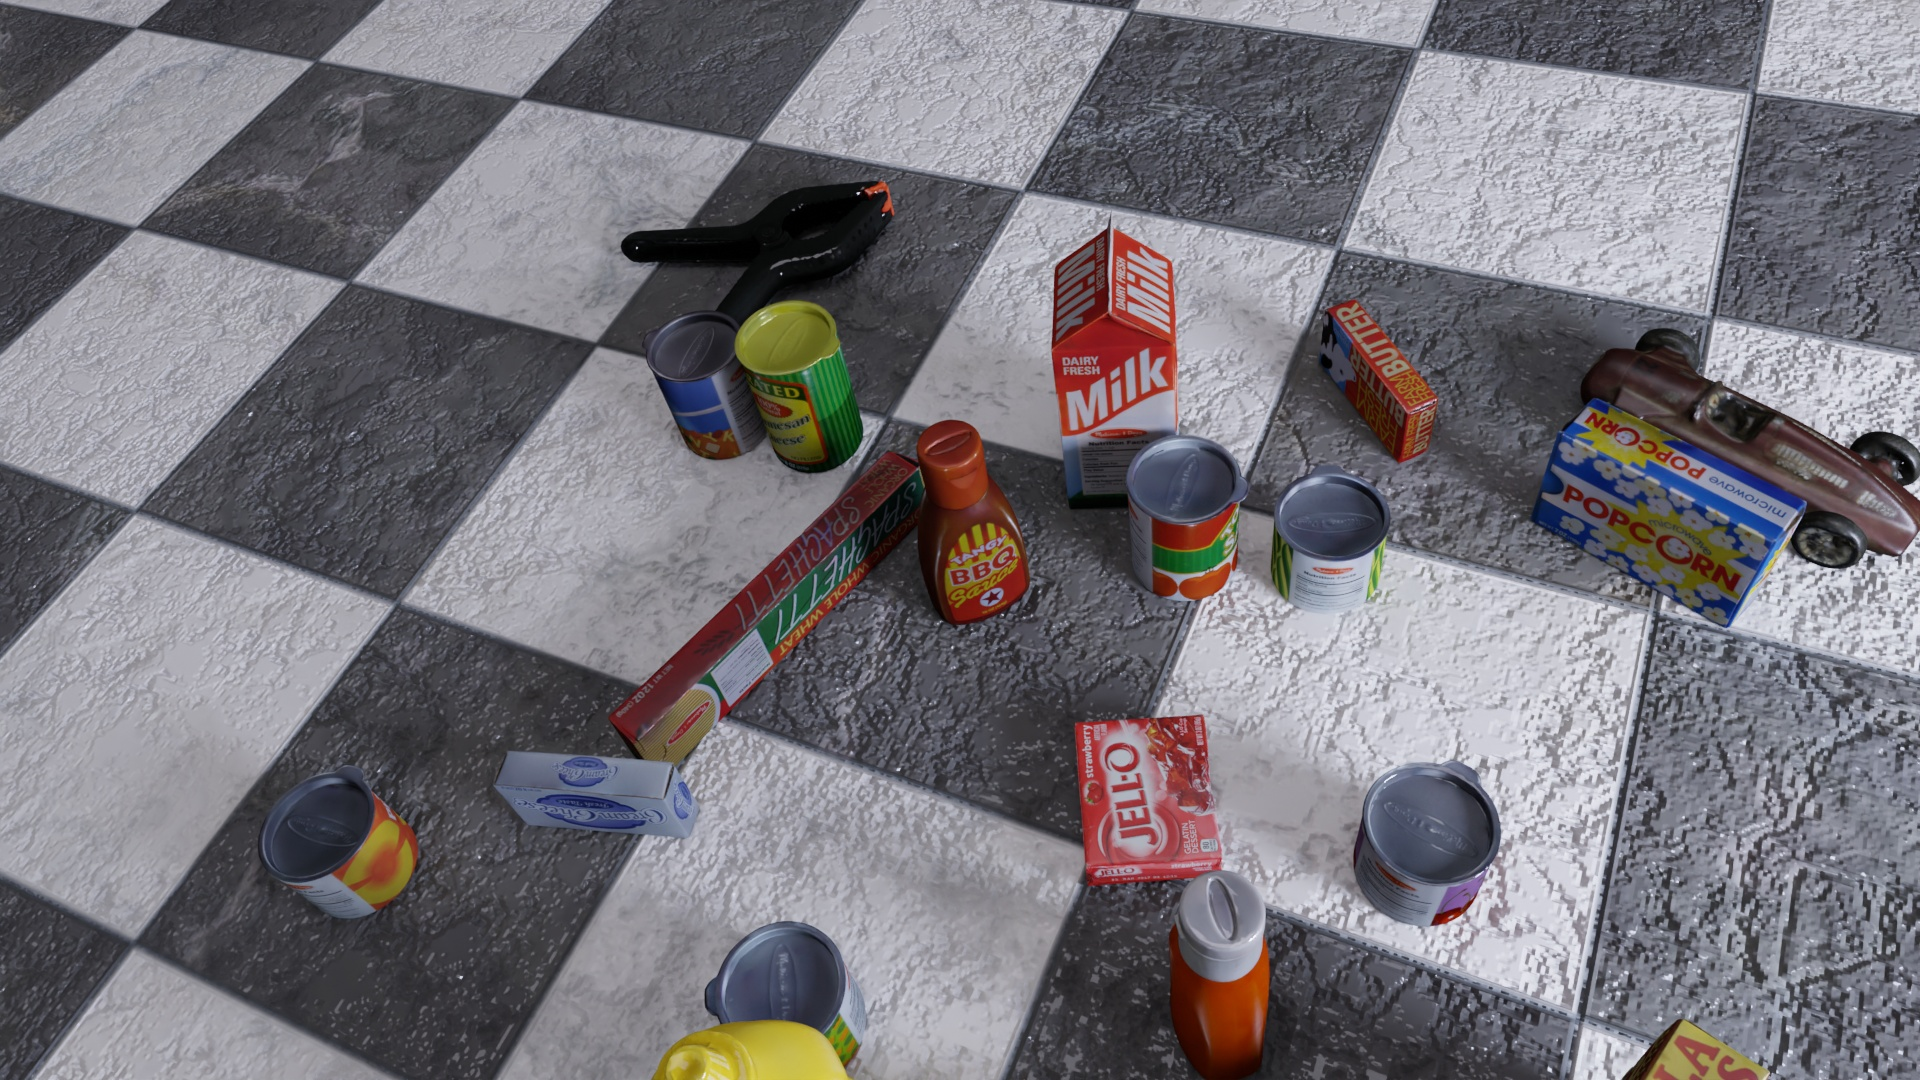
Question:
What are the eight normalized (x, y) image coordinates between 0 and 1 for the cuboid corners of the box of organic whole wheat spaghetti? Your answer should be a list of normalized (x, y) image coordinates between 0 and 1 with bottom face first then top face, all counter-clockwise.
Answer: [(0.4875, 0.47037), (0.470833, 0.452778), (0.328125, 0.701852), (0.344271, 0.725926), (0.48125, 0.426852), (0.464062, 0.408333), (0.313542, 0.664815), (0.330208, 0.688889)]